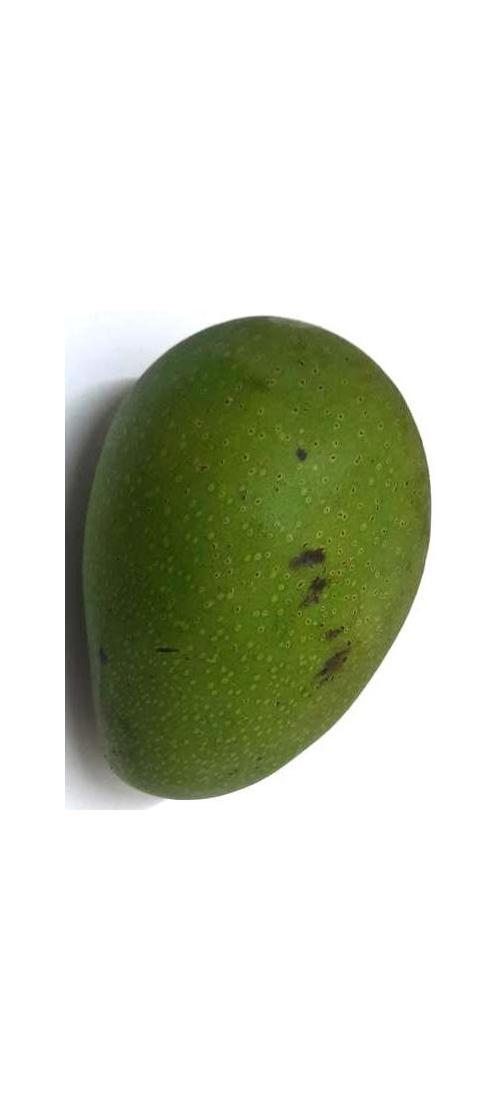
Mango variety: Ashshina Zhinuk